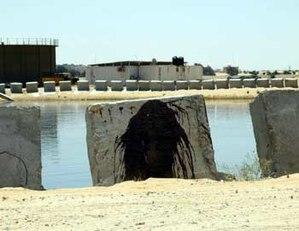
Rafah est une ville palestinienne située dans le Sud de la bande de Gaza, à la frontière égyptienne. La ville fut également connue sous le nom de Robihwa dans l'Égypte antique, Rafihu en Assyrie, Raphia chez les Grecs et les Romains.